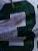
Number: 3